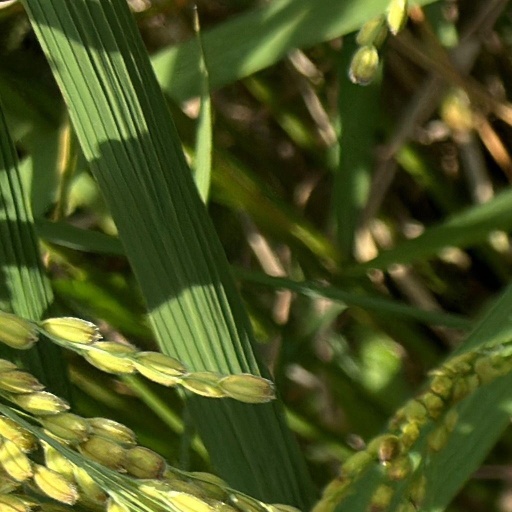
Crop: rice